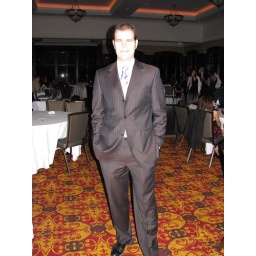
Ben in bag 'o fruit